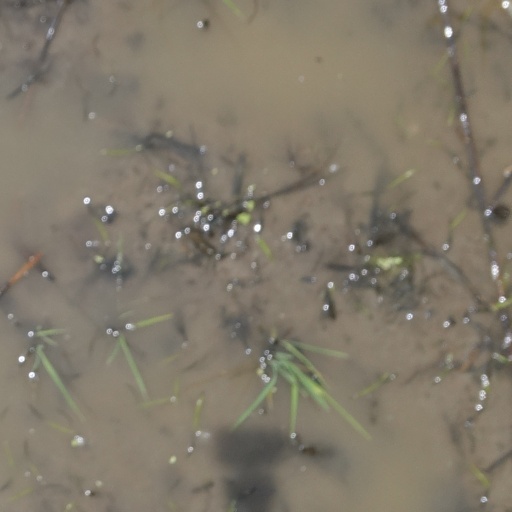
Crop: rice